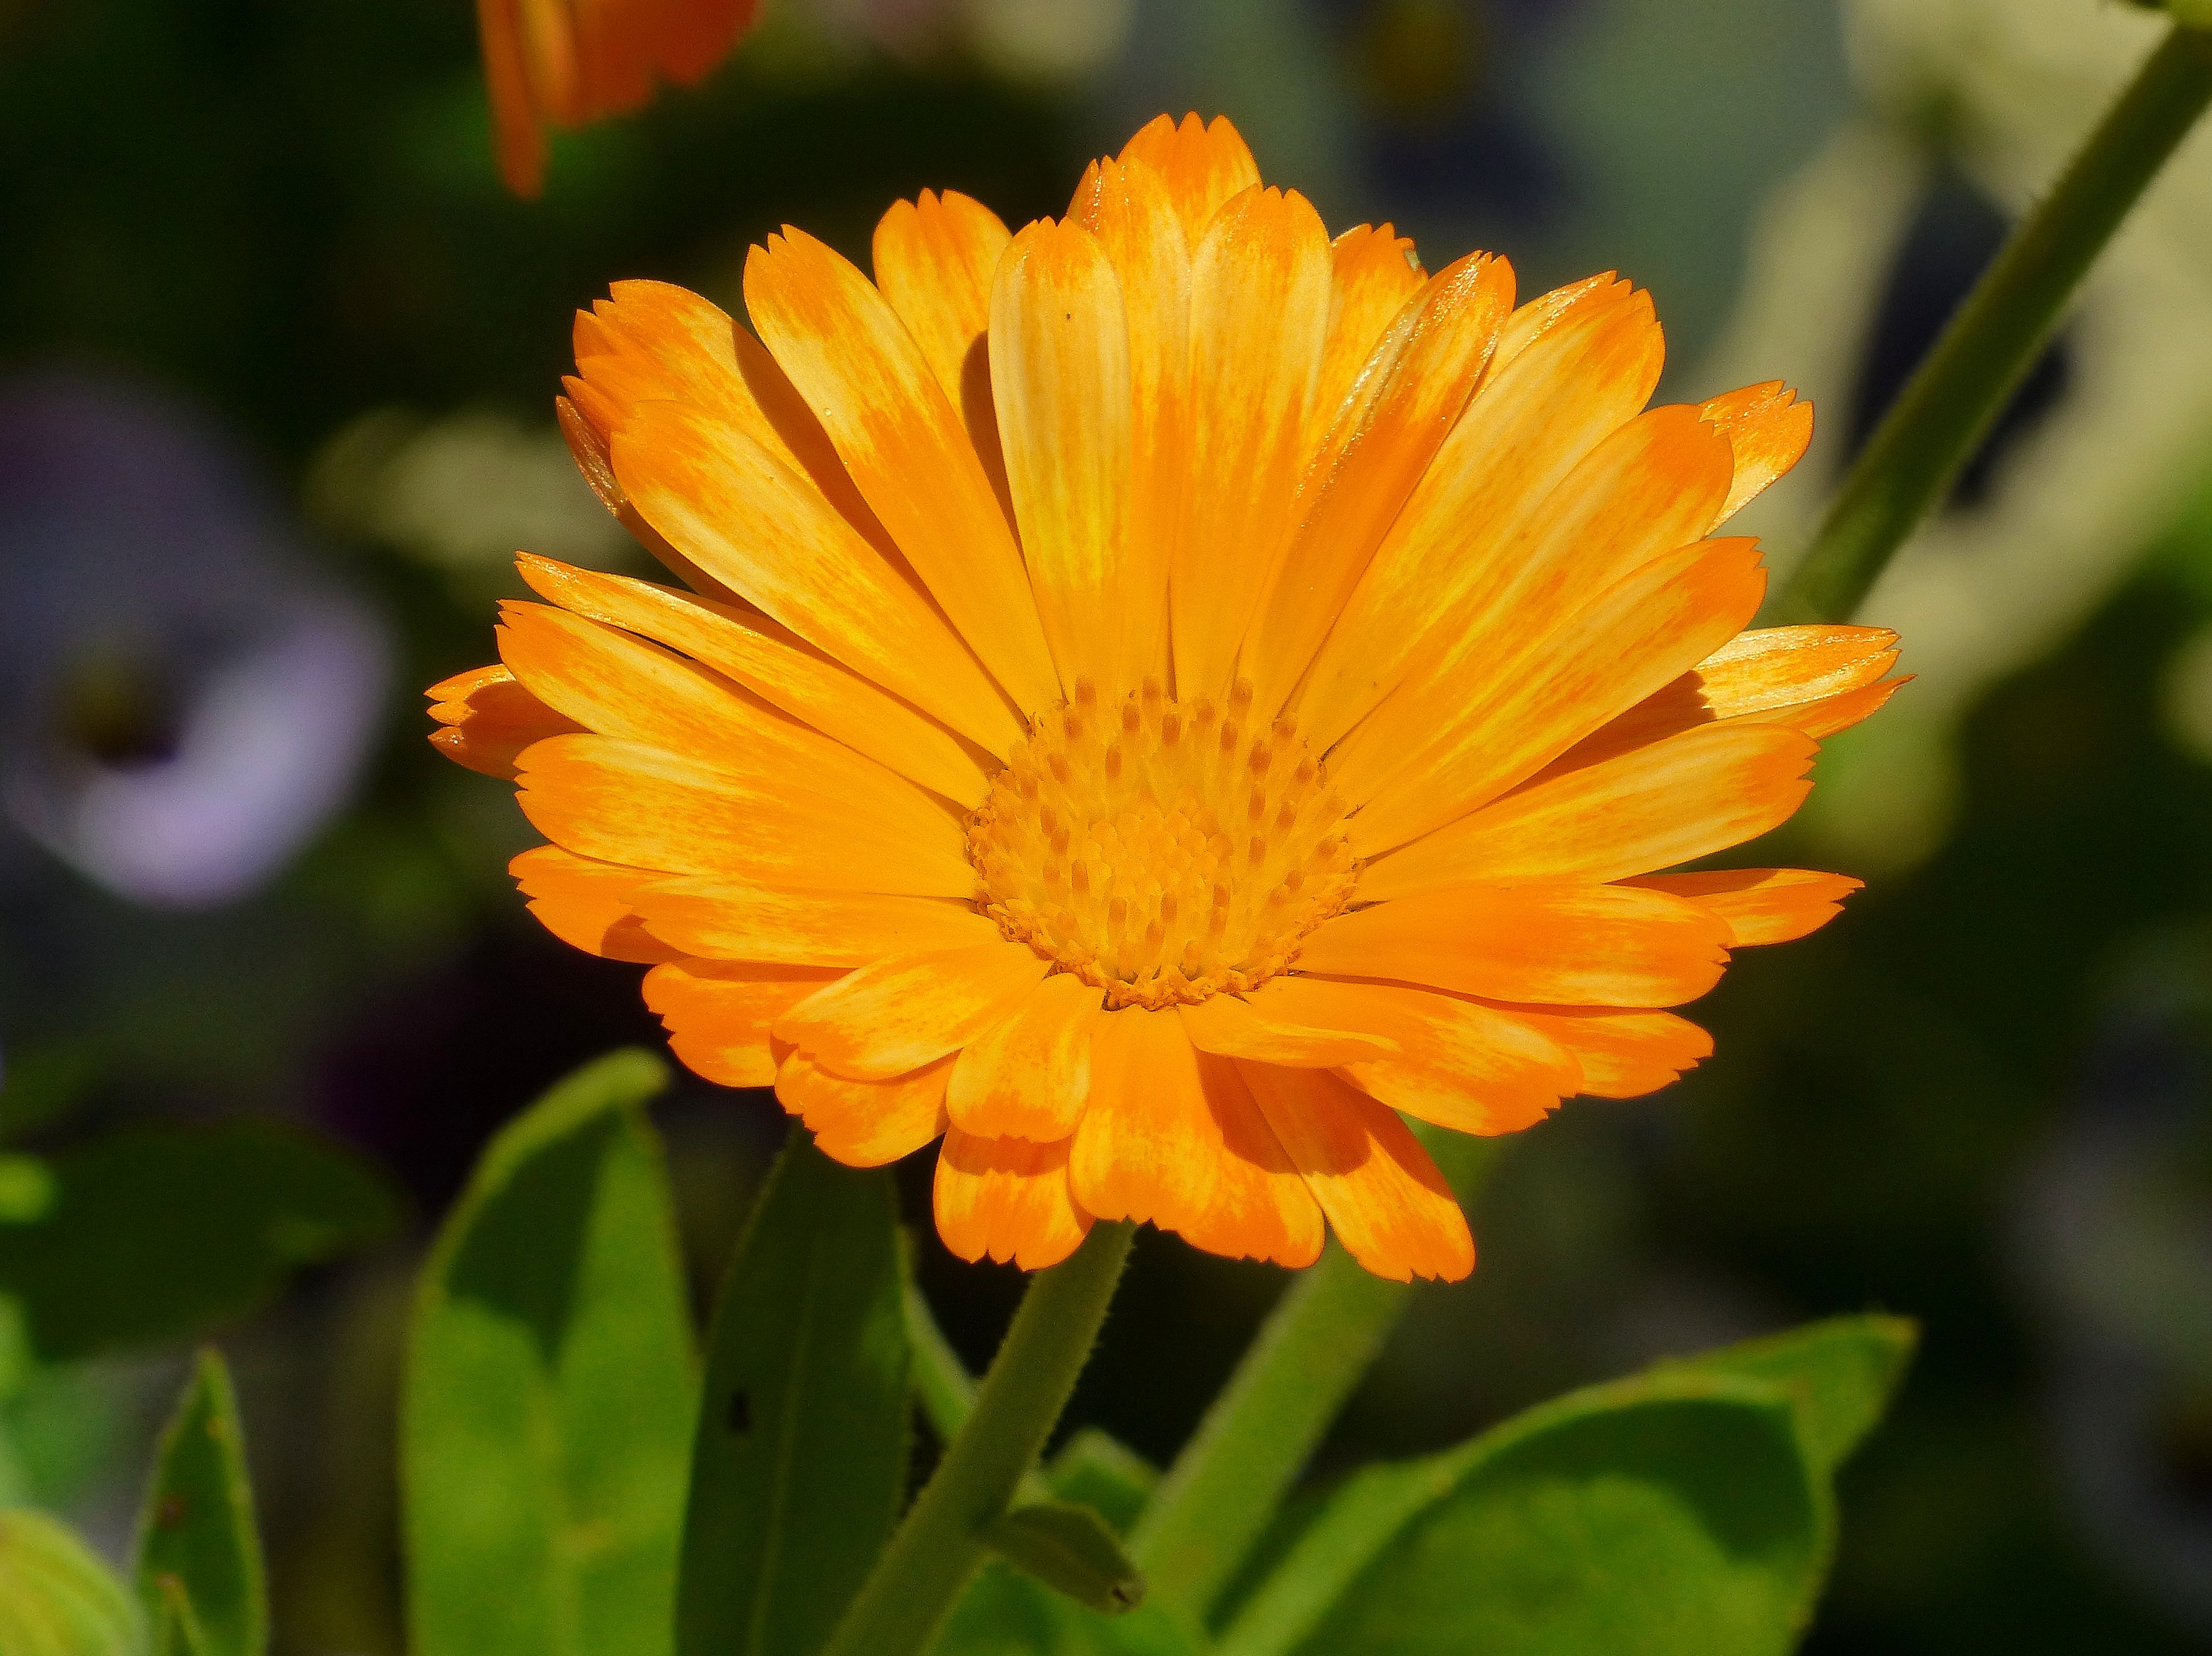
plant, flower, petal, herb, botany, yellow, flora, wildflower, flowers, flower meadow, nectar, marigold, composites, medicinal plant, macro photography, flowering plant, daisy family, calendula, naturopathy, calendula officinalis, annual plant, land plant